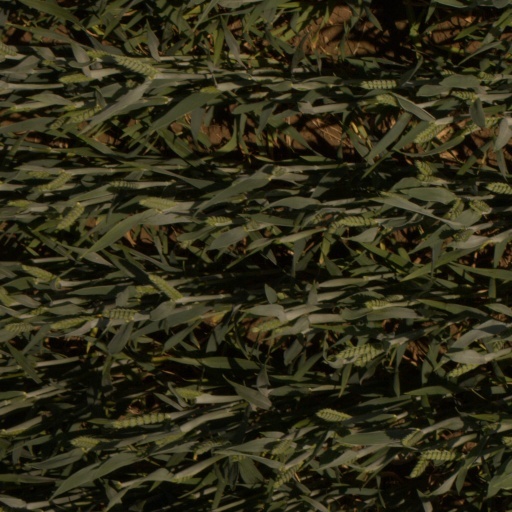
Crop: wheat